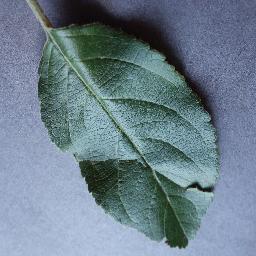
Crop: apple
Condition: healthy